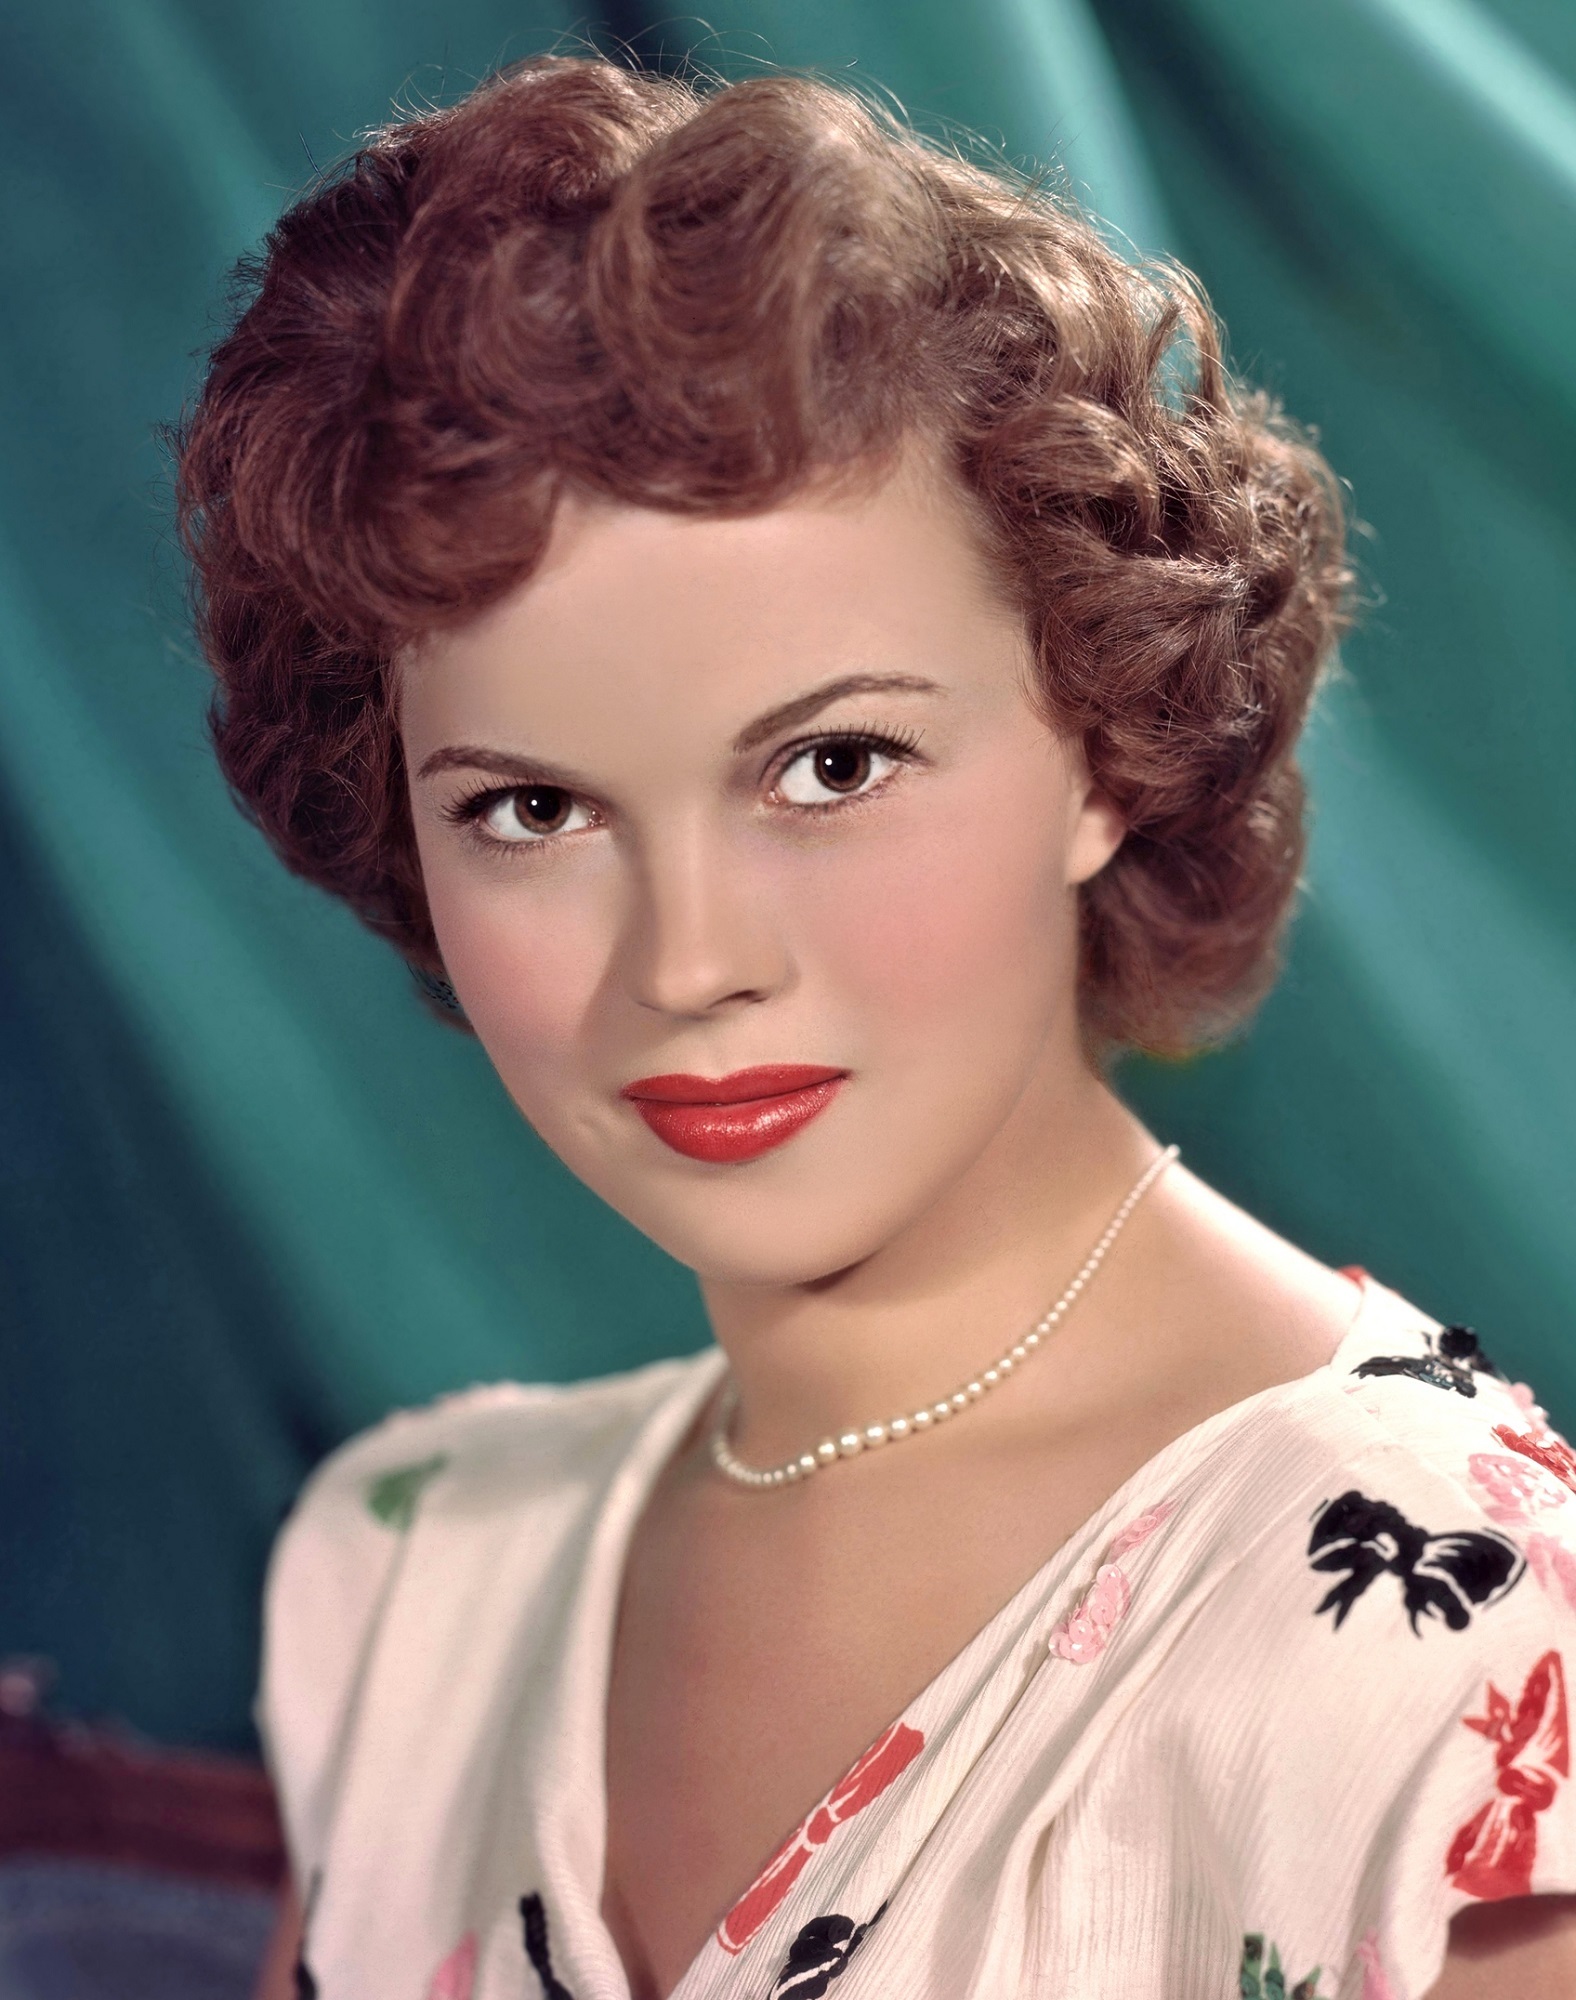
hair, vintage, hollywood, singer, portrait, model, fashion, lady, lip, hairstyle, pictures, long hair, black hair, face, eye, head, beauty, cinema, movies, actress, photo shoot, brown hair, portrait photography, motion pictures, shirley temple